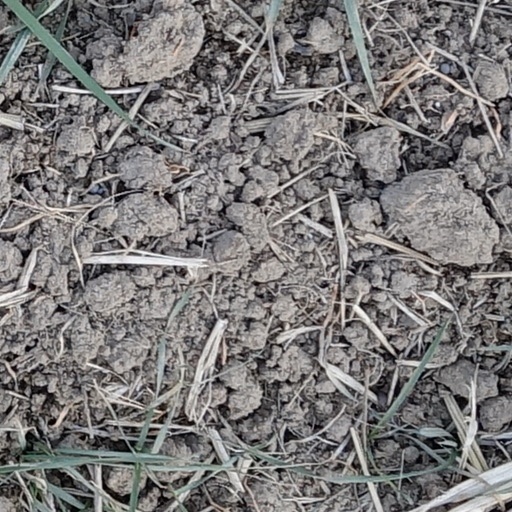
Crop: wheat